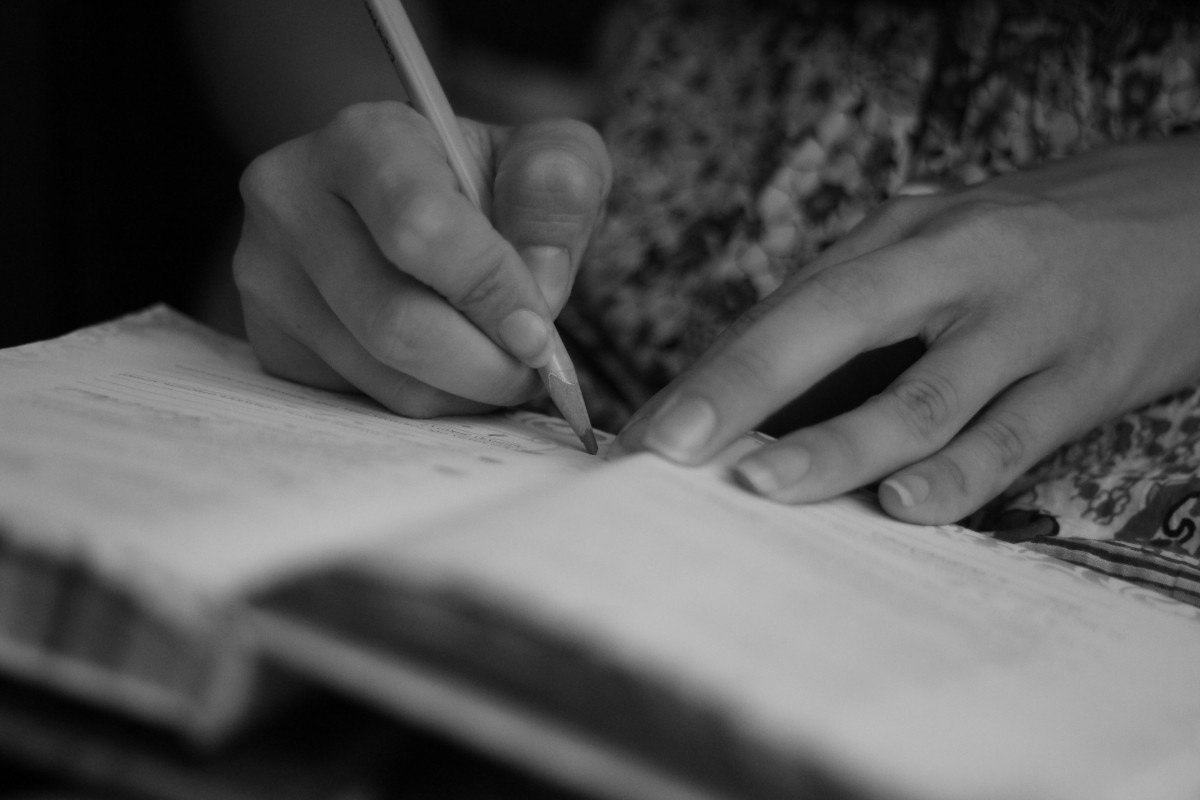
Tags: hand, black and white, finger, close up, sense